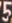
Number: 5